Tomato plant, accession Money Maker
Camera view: vertical (180 deg); turntable rotation: 0 degrees
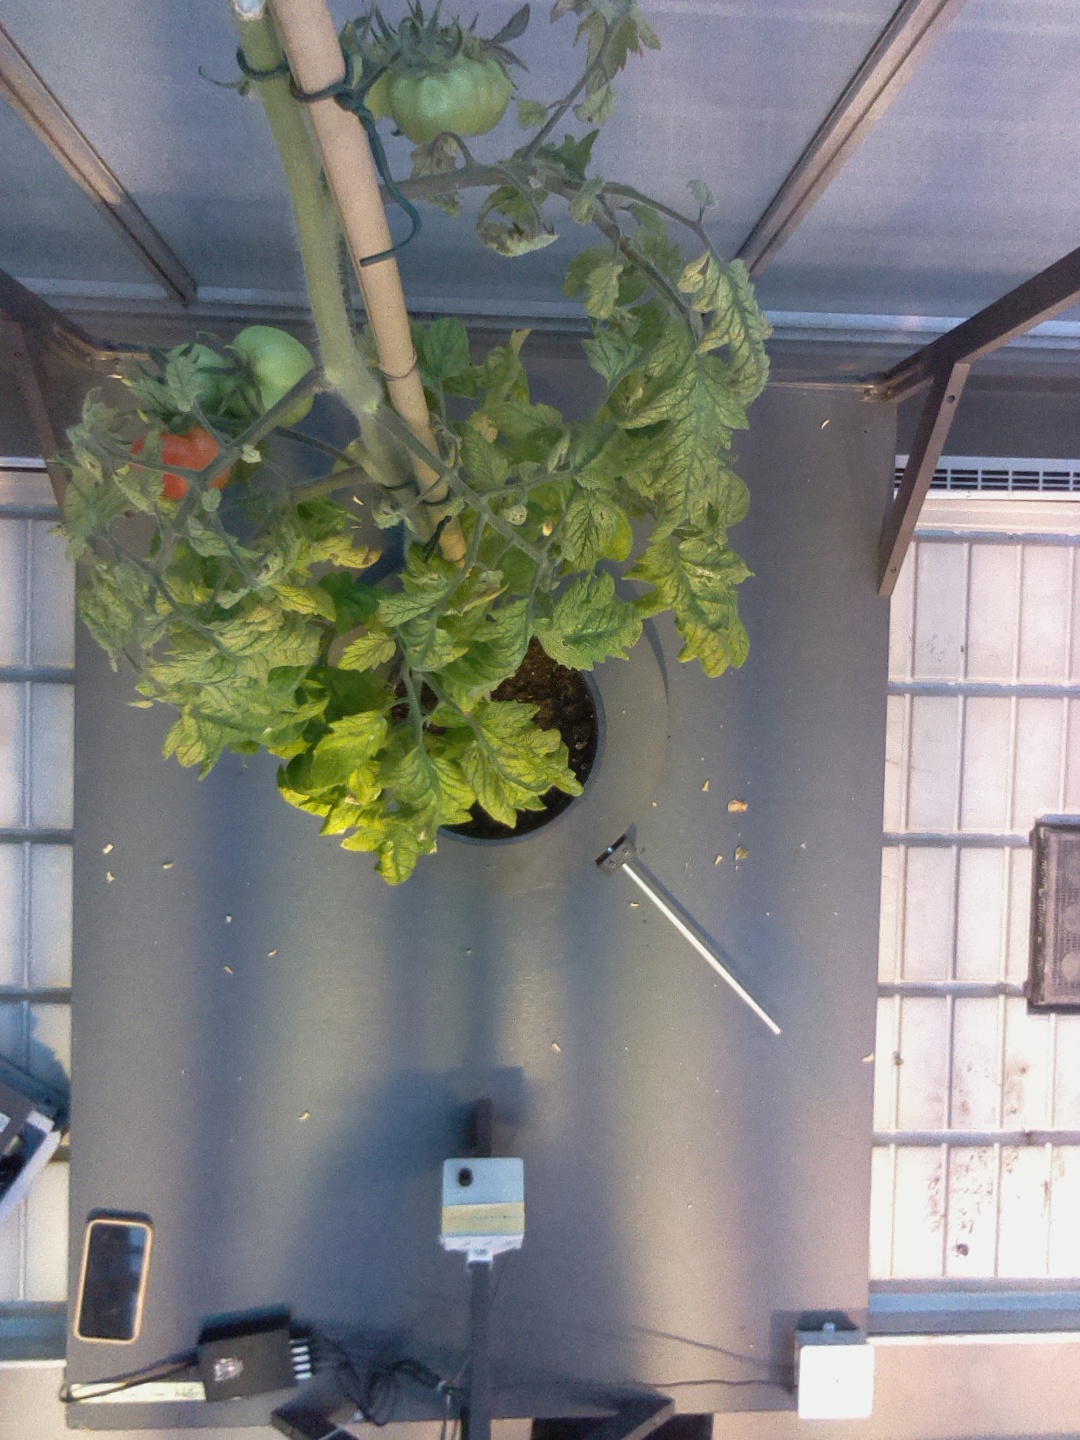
BBCH growth stage 81: 10%-20% of fruits show typical fully ripe color